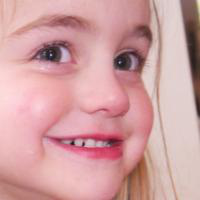
Age group: age 01-10